Chhau dance

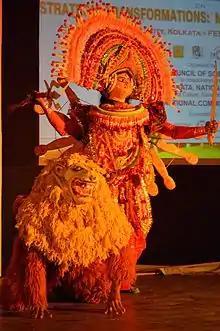
A Shaktism themed costumes for Chhau dance (Durga with Lion, Purulia style Chhau).

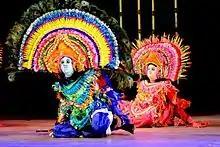
Artists from the Purulia district of West Bengal perform the Chhau dance

The Chhau dance is mainly performed during festivals in the region of Jharkhand, West Bengal and Odisha, especially the spring festival of Chaitra Parva and in which the whole community participates. The Purulia Chhau dance is celebrated during the Sun festival.